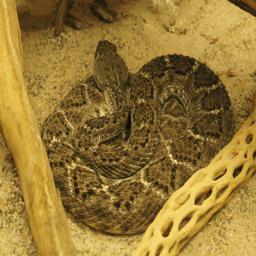
Animal: snakes